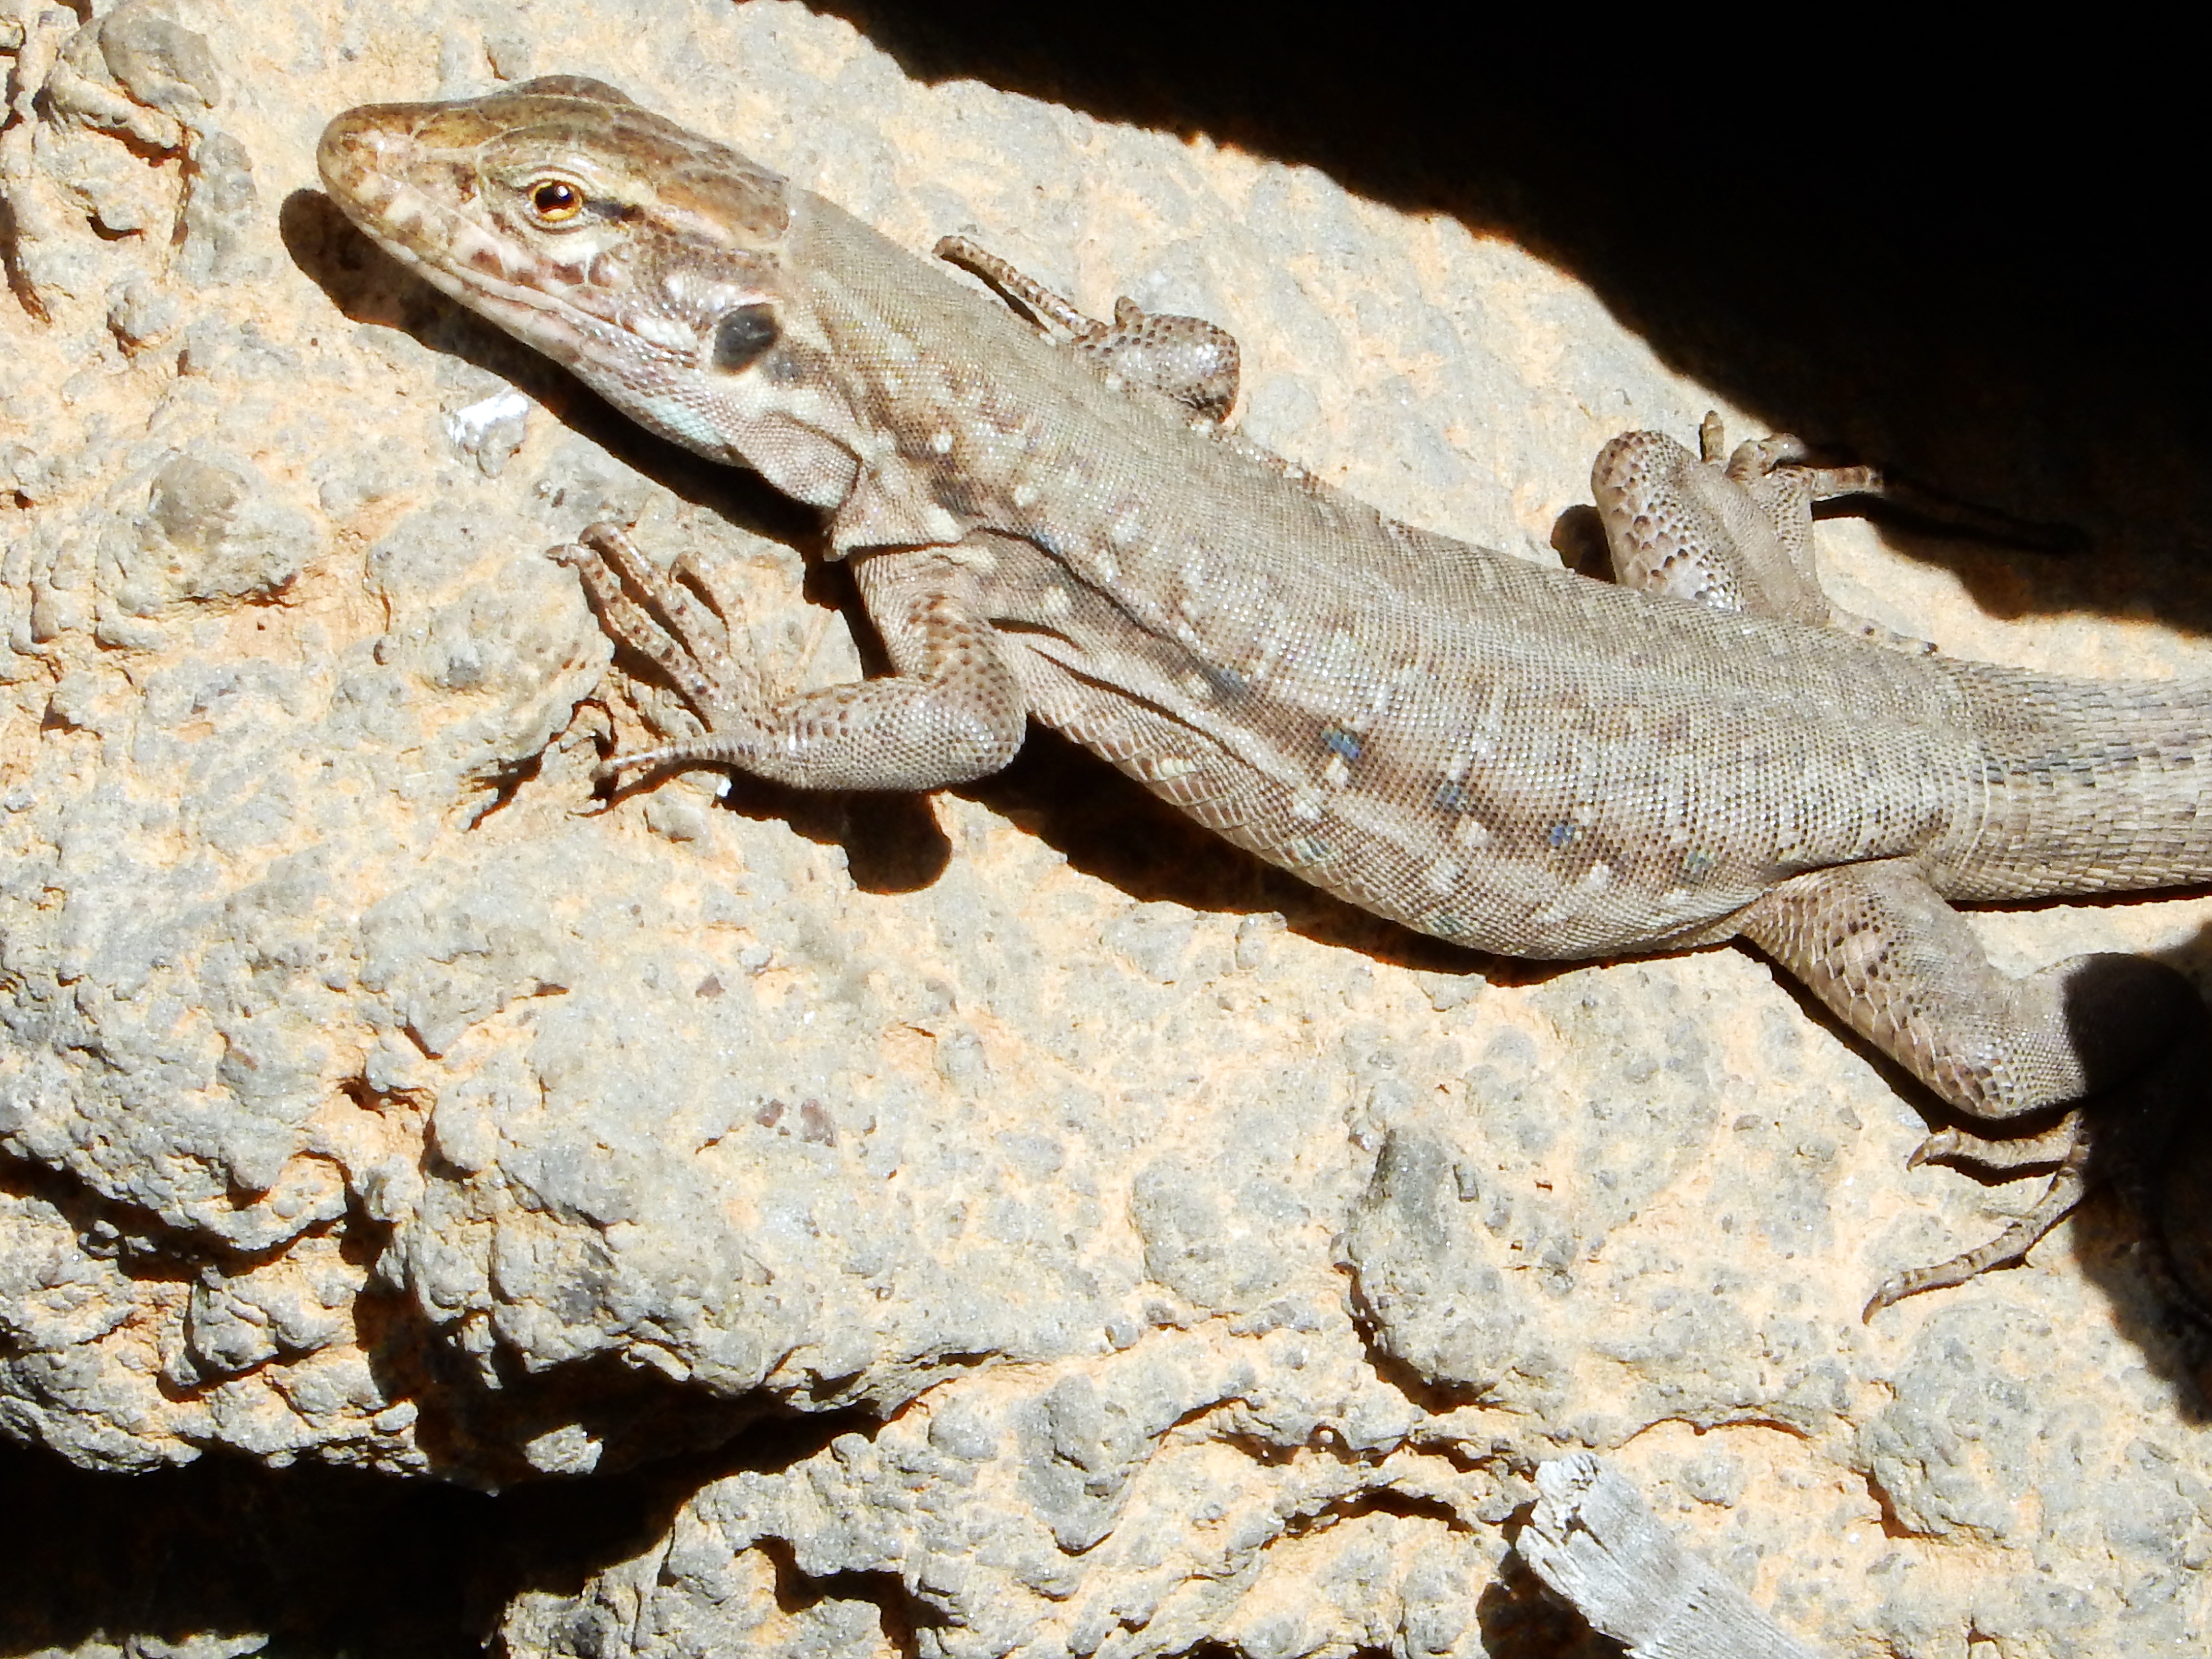
nature, rock, animal, wildlife, reptile, fauna, lizard, gecko, vertebrate, tenerife, agamidae, agama, scaled reptile, lacertidae, nile crocodile